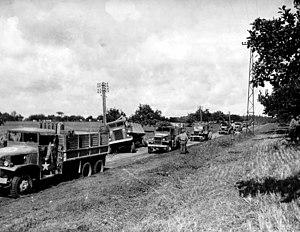
Le Département de la Défense des États-Unis est l’un des plus gros consommateurs d’énergie au monde, consommant à lui seul 93 % de la quantité totale de carburant du gouvernement américain en 2007. Au cours de l’année 2006, le DoD a utilisé près de 30 000 gigawattheures d’électricité, pour un coût de près de 2,2 milliards de dollars.